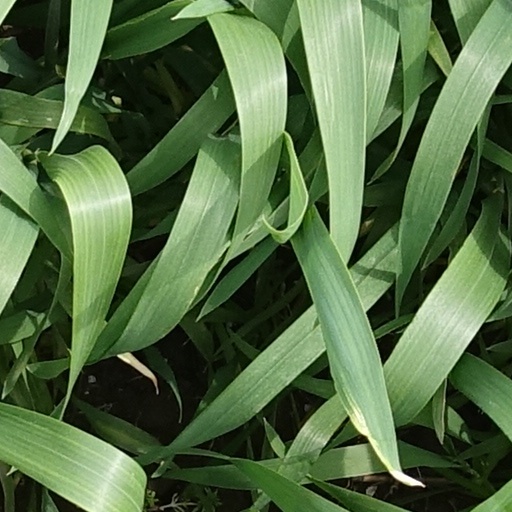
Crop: wheat